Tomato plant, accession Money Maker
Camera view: vertical (180 deg); turntable rotation: 30 degrees
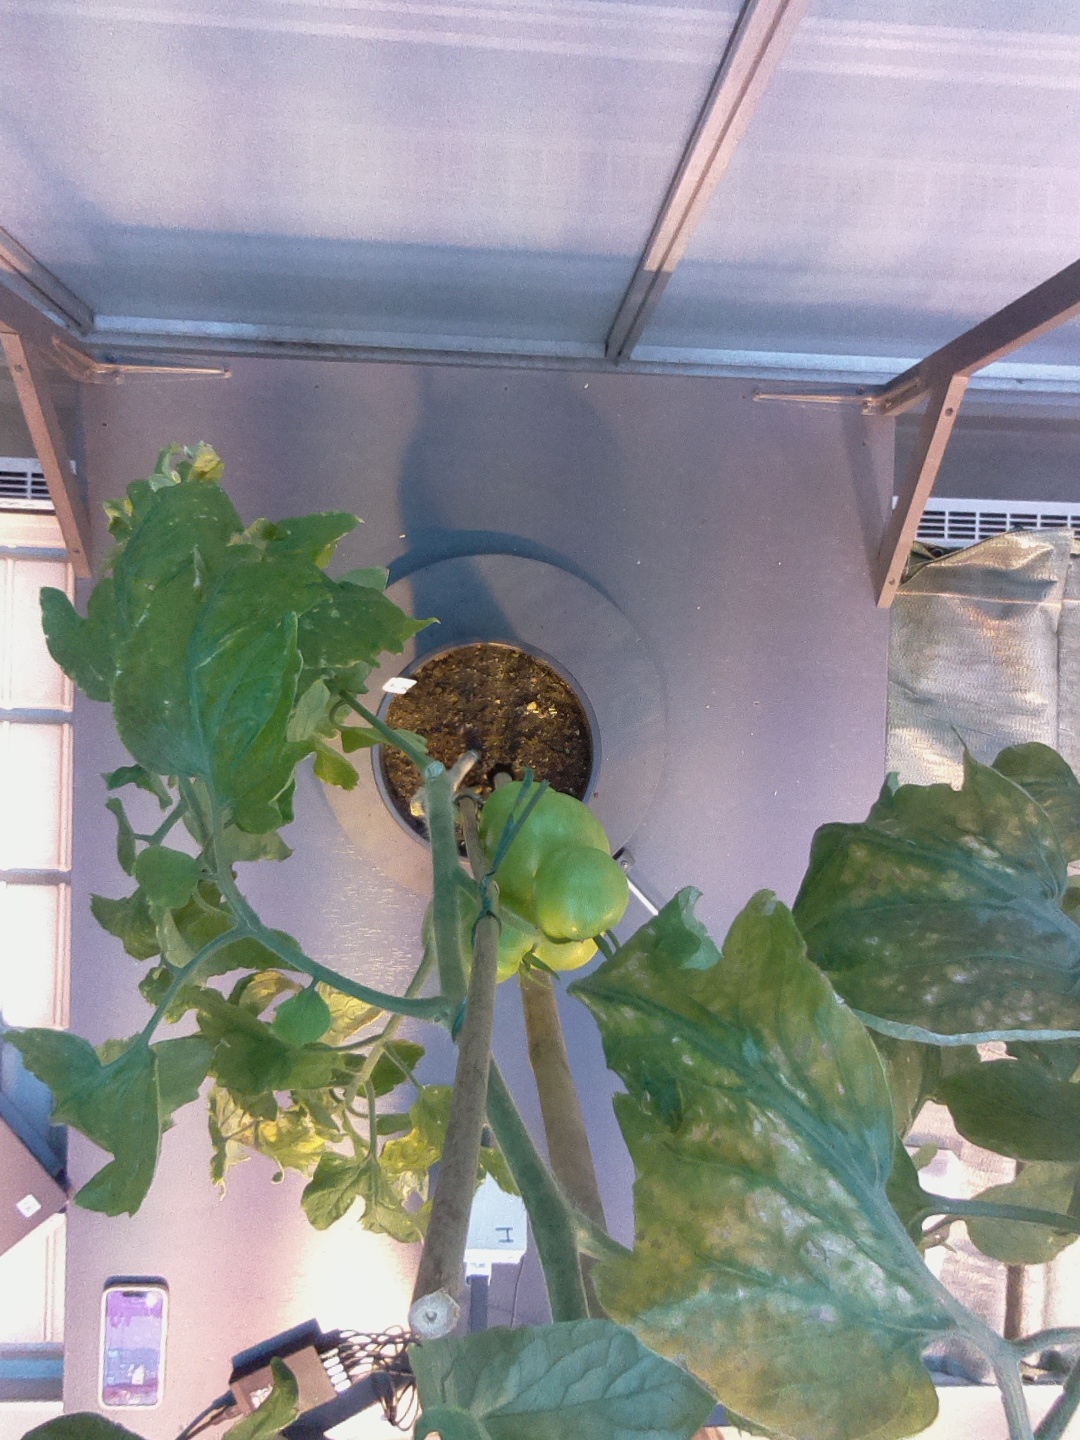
BBCH growth stage 80: fruits start showing typical ripe color (orange -> red)